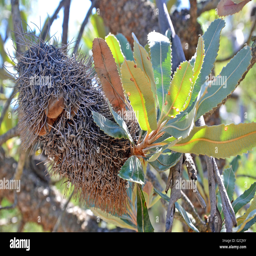
cone and leaves of biological species in the bush